Romain Leleu

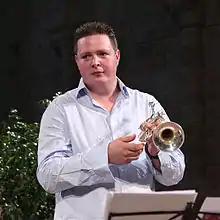

Romain Leleu (born 7 November 1983) is a French classical trumpeter. He is the elder brother of tuba player Thomas Leleu.